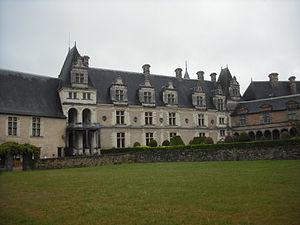
Logis Jean de Laval, château de Châteaubriant, France.